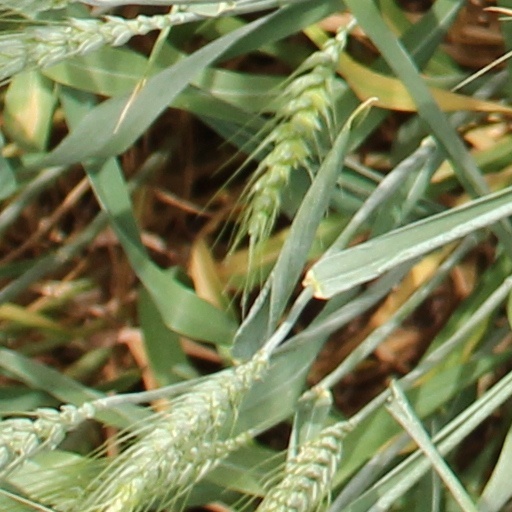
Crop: wheat